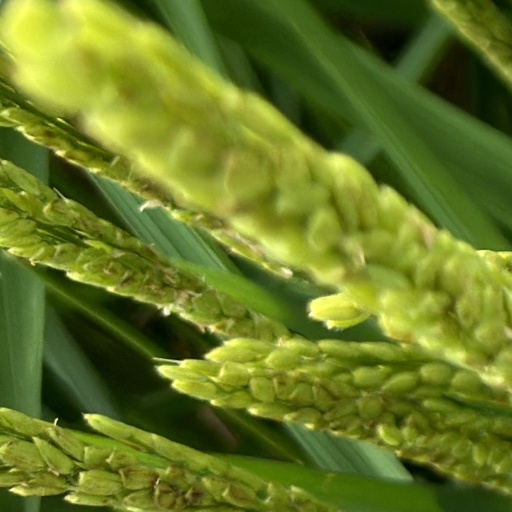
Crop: rice